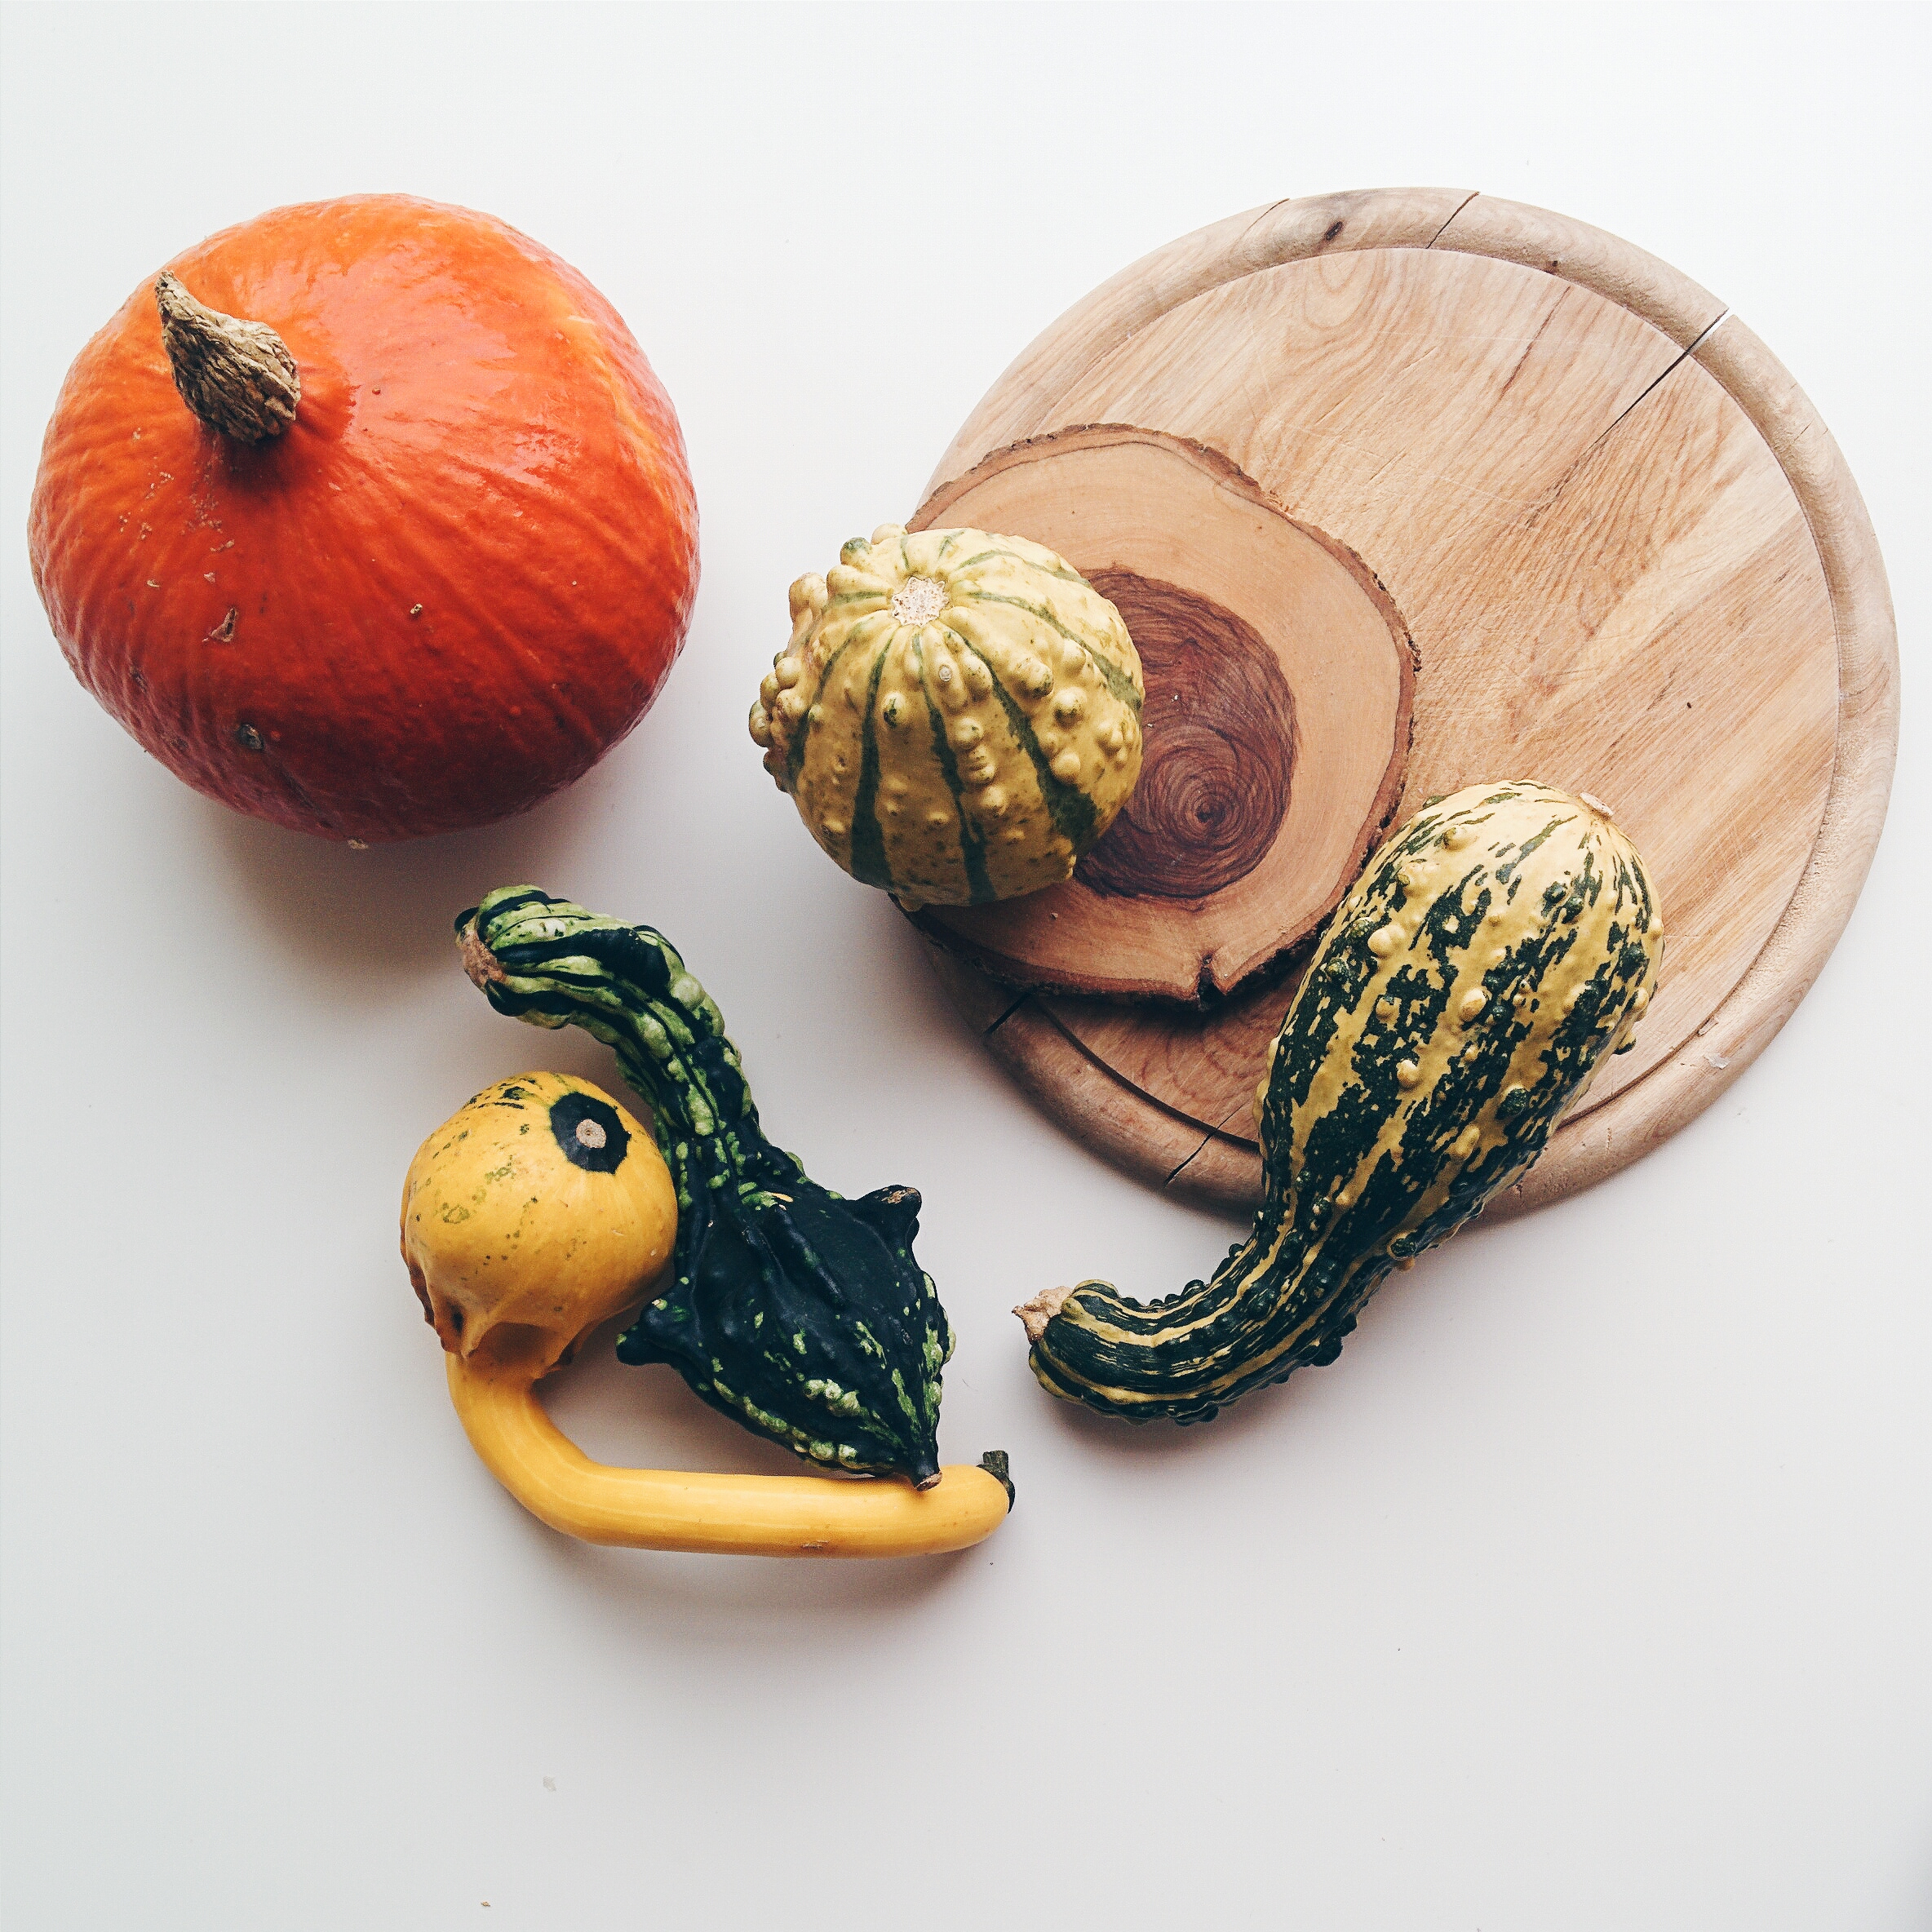
acorn, sea snail, food, vegetarian food, vegetable, plant, shell